Japan National Route 350

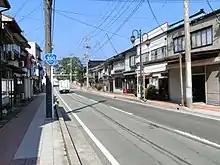
National Route 350 in Ryōtsu on Sado Island

National Route 350 mainly functions as the main highway on Sado Island; however, it is connected by roll-on/roll-off ferries that cross the Sea of Japan to its termini on Honshu at Jōetsu and Niigata. It has a total length of on land, but a total length of with the distance traveled by the Sado Steam Ship across the Sea of Japan factored in.